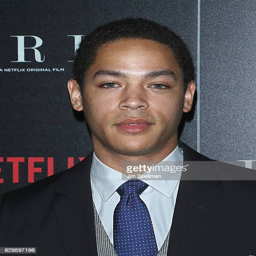
tv programme creator attends the screening hosted by production company